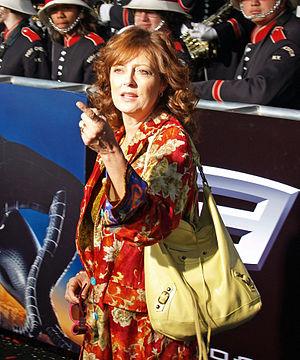
Le thème du viol est omniprésent dans le film américain Thelma & Louise, écrit par la scénariste Callie Khouri et réalisé en 1991 par Ridley Scott. La scène du viol dont est victime Thelma et du meurtre de son agresseur par Louise est la séquence fondamentale sur laquelle repose toute la trame du film, puisqu'il transforme un départ pour un simple séjour dans les montagnes en une course-poursuite à travers les États-Unis. Ce thème est également une caractéristique du personnage de Louise et est évoqué dans une perspective égalitaire tout au long du film.
Thelma et Louise est un film américain réalisé par Ridley Scott en 1991, qui a reçu l'Oscar du meilleur scénario. Avec Geena Davis et Susan Sarandon dans les rôles principaux, il raconte l'histoire de deux femmes dont l'excursion d'un week-end se transforme en cavale à travers les États-Unis. Ce film met également en scène Harvey Keitel, ainsi que Brad Pitt dont la carrière a été lancée par ce long métrage.
Cet article présente de façon chronologique les scènes du film Thelma et Louise avec leur description, leur conception, les avis du réalisateur ou des acteurs, ceux des critiques, ou encore l'influence sur le cinéma actuel.